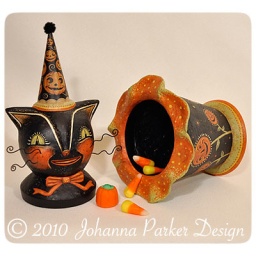
One of a kind black cat candy container with jack-o'lantern flowers, by folk artist Johanna Parker.